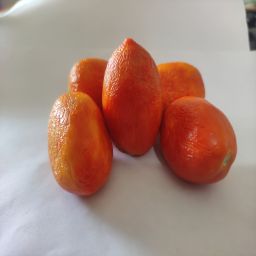
Crop: Tomato
Quality: Old